Adel Osseiran

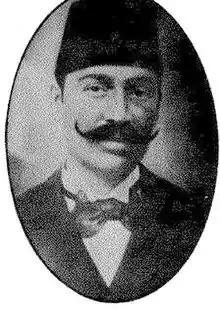
Adel's father Abdallah

The Osseiran family traces its Shia origins to what is now Iraq and there to the tribe of the Bani Asad, which fought alongside Husayn ibn Ali at Karbala in 680. After their defeat the survivors suffered persecution and after an unknown period of time one of the tribal members - Haidar - reportedly fled to Baalbek, where he had two sons: Ali and Osseiran. According to the family's historiography, the latter settled in Sidon/Saida. Historians have established that the Osseirans rose to prominence and power as grain merchants in Sidon and the Jabal Amel region of modern-day Southern Lebanon soon after the Ottoman Empire assumed control over the area in 1516:""Having arrived some time in the sixteenth or seventeenth century and built up significant wealth from mercantile activities, they were eventually appointed consuls for Iran. As consuls they, and their employees, were exempt from Ottoman military service and were levied a lower tax on their goods. This allowed them to build their wealth more rapidly and to gather a greater supporter base in Saida and Zahrani (where they owned land) due to the privileges accorded their employees.""